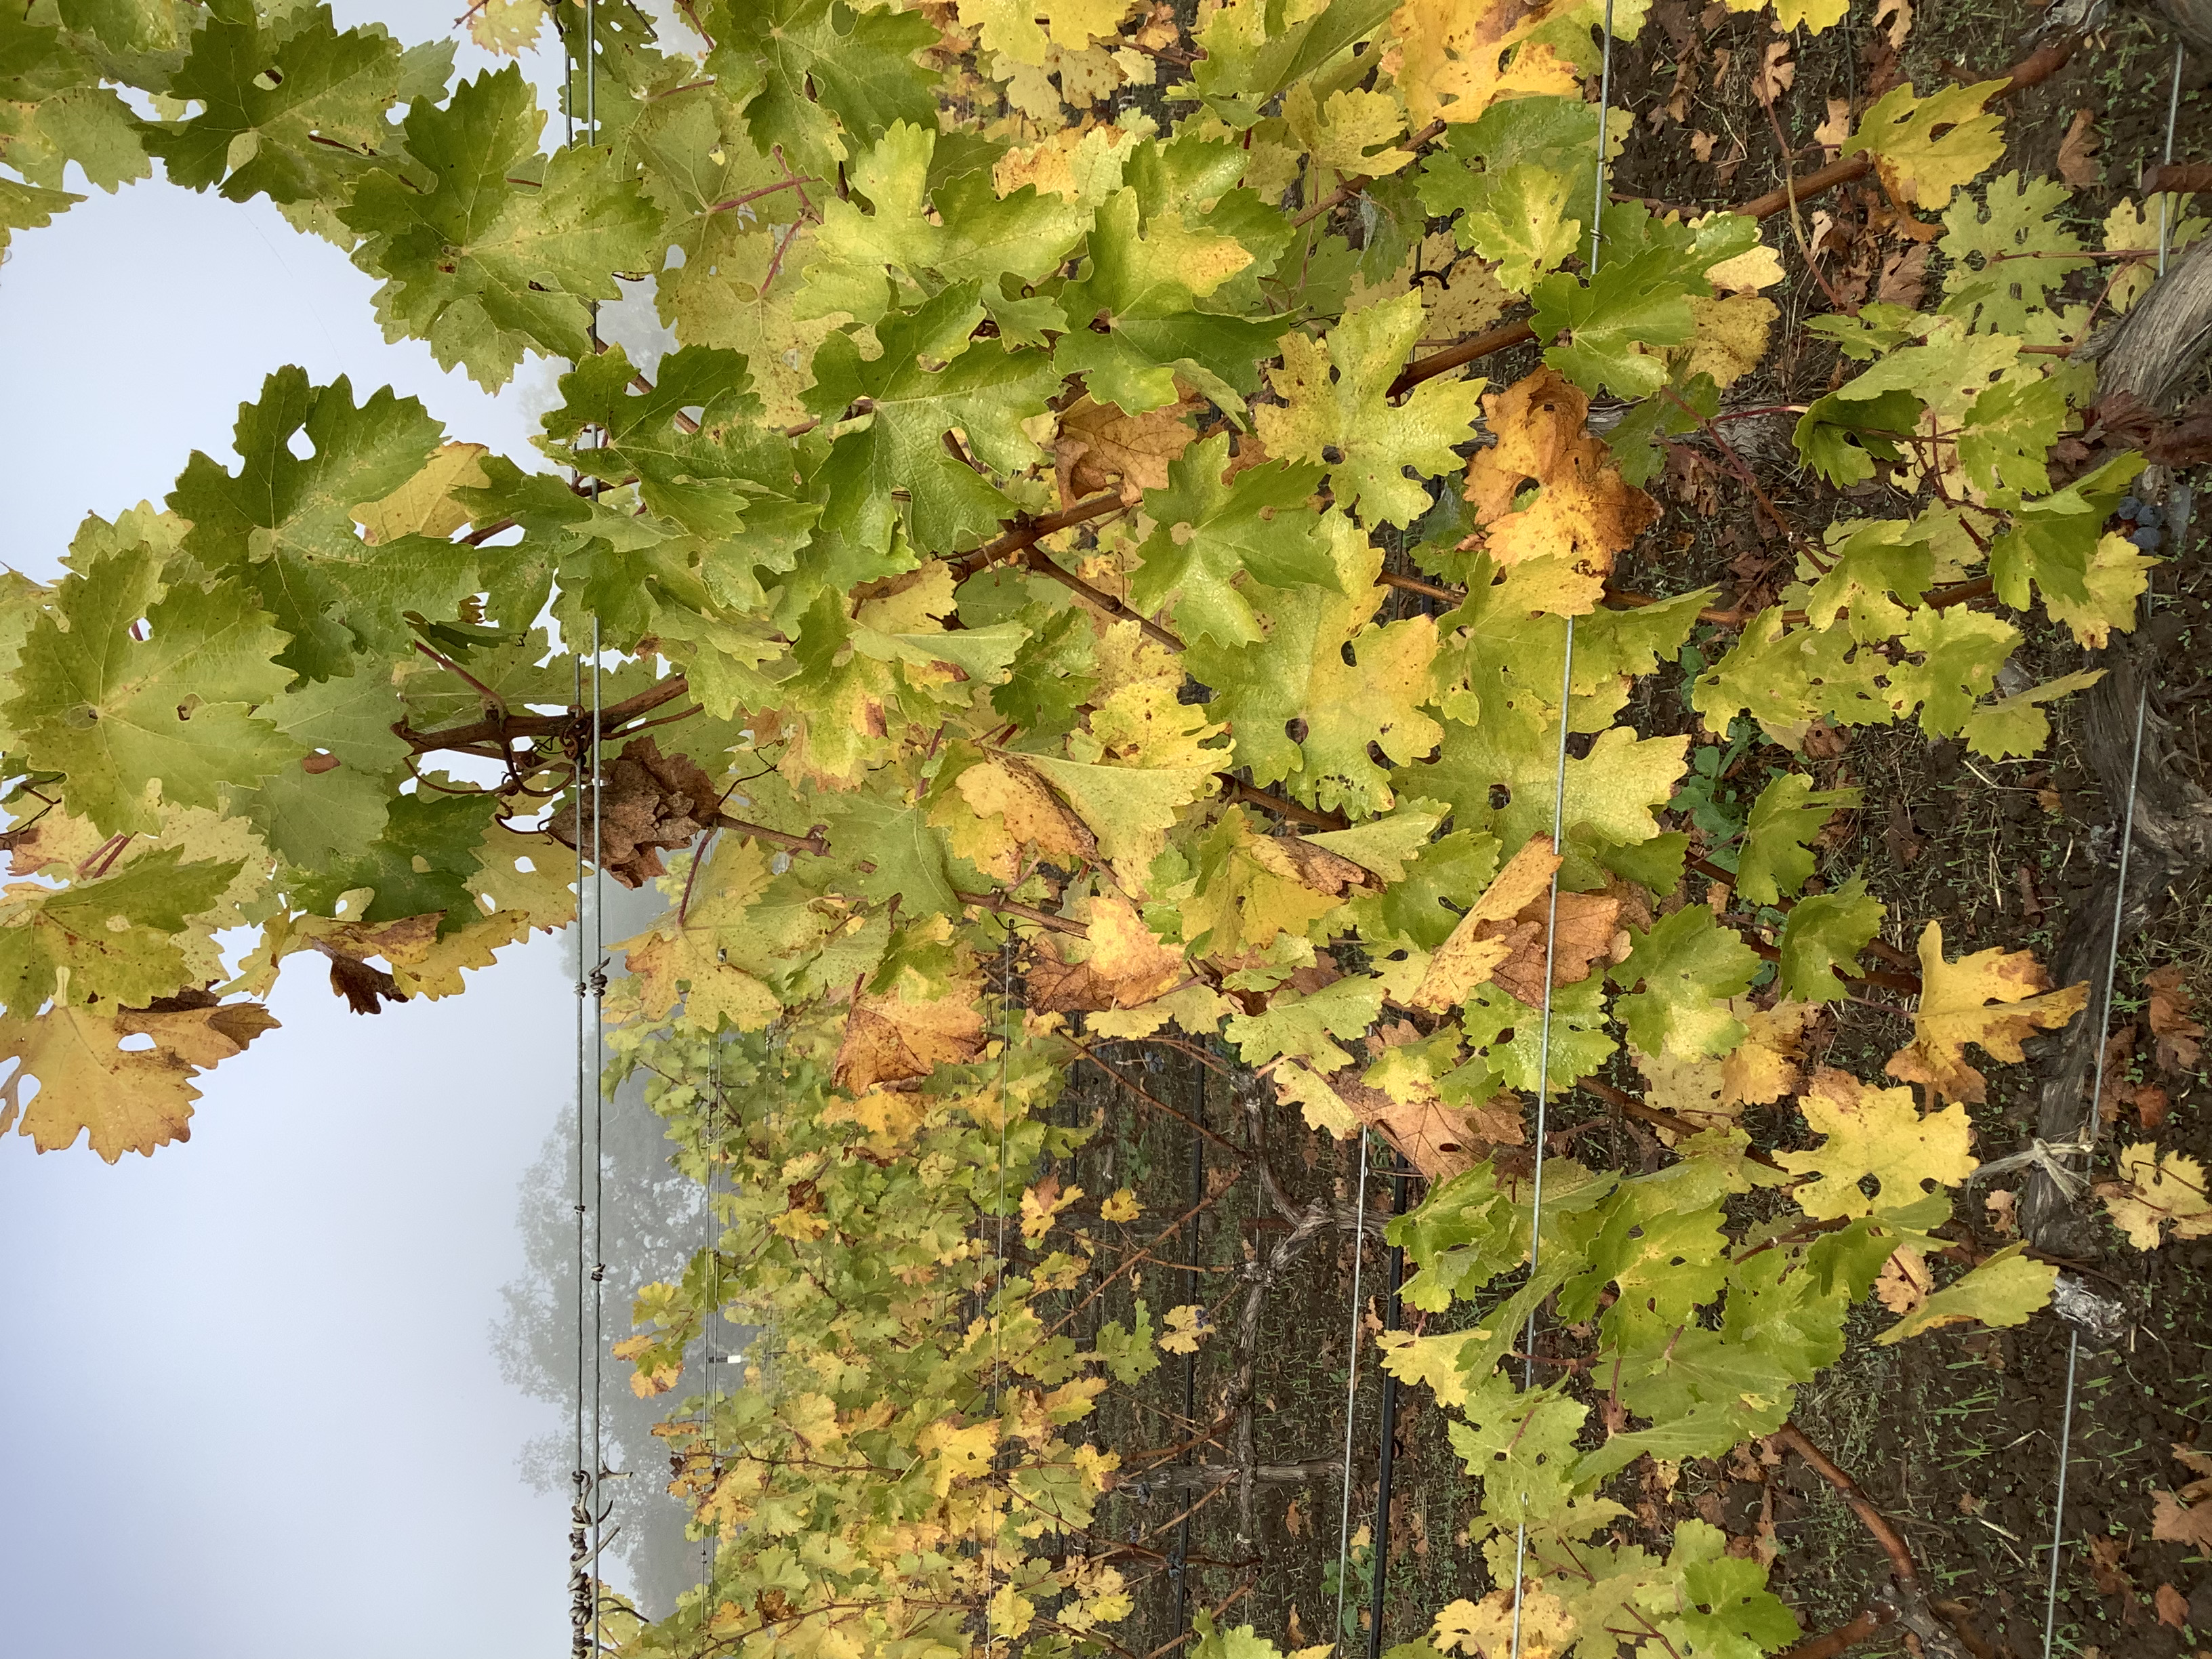
Label: No Virus